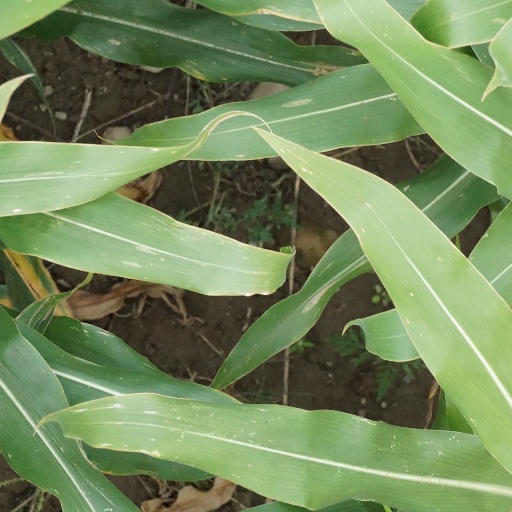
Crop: maize; corn